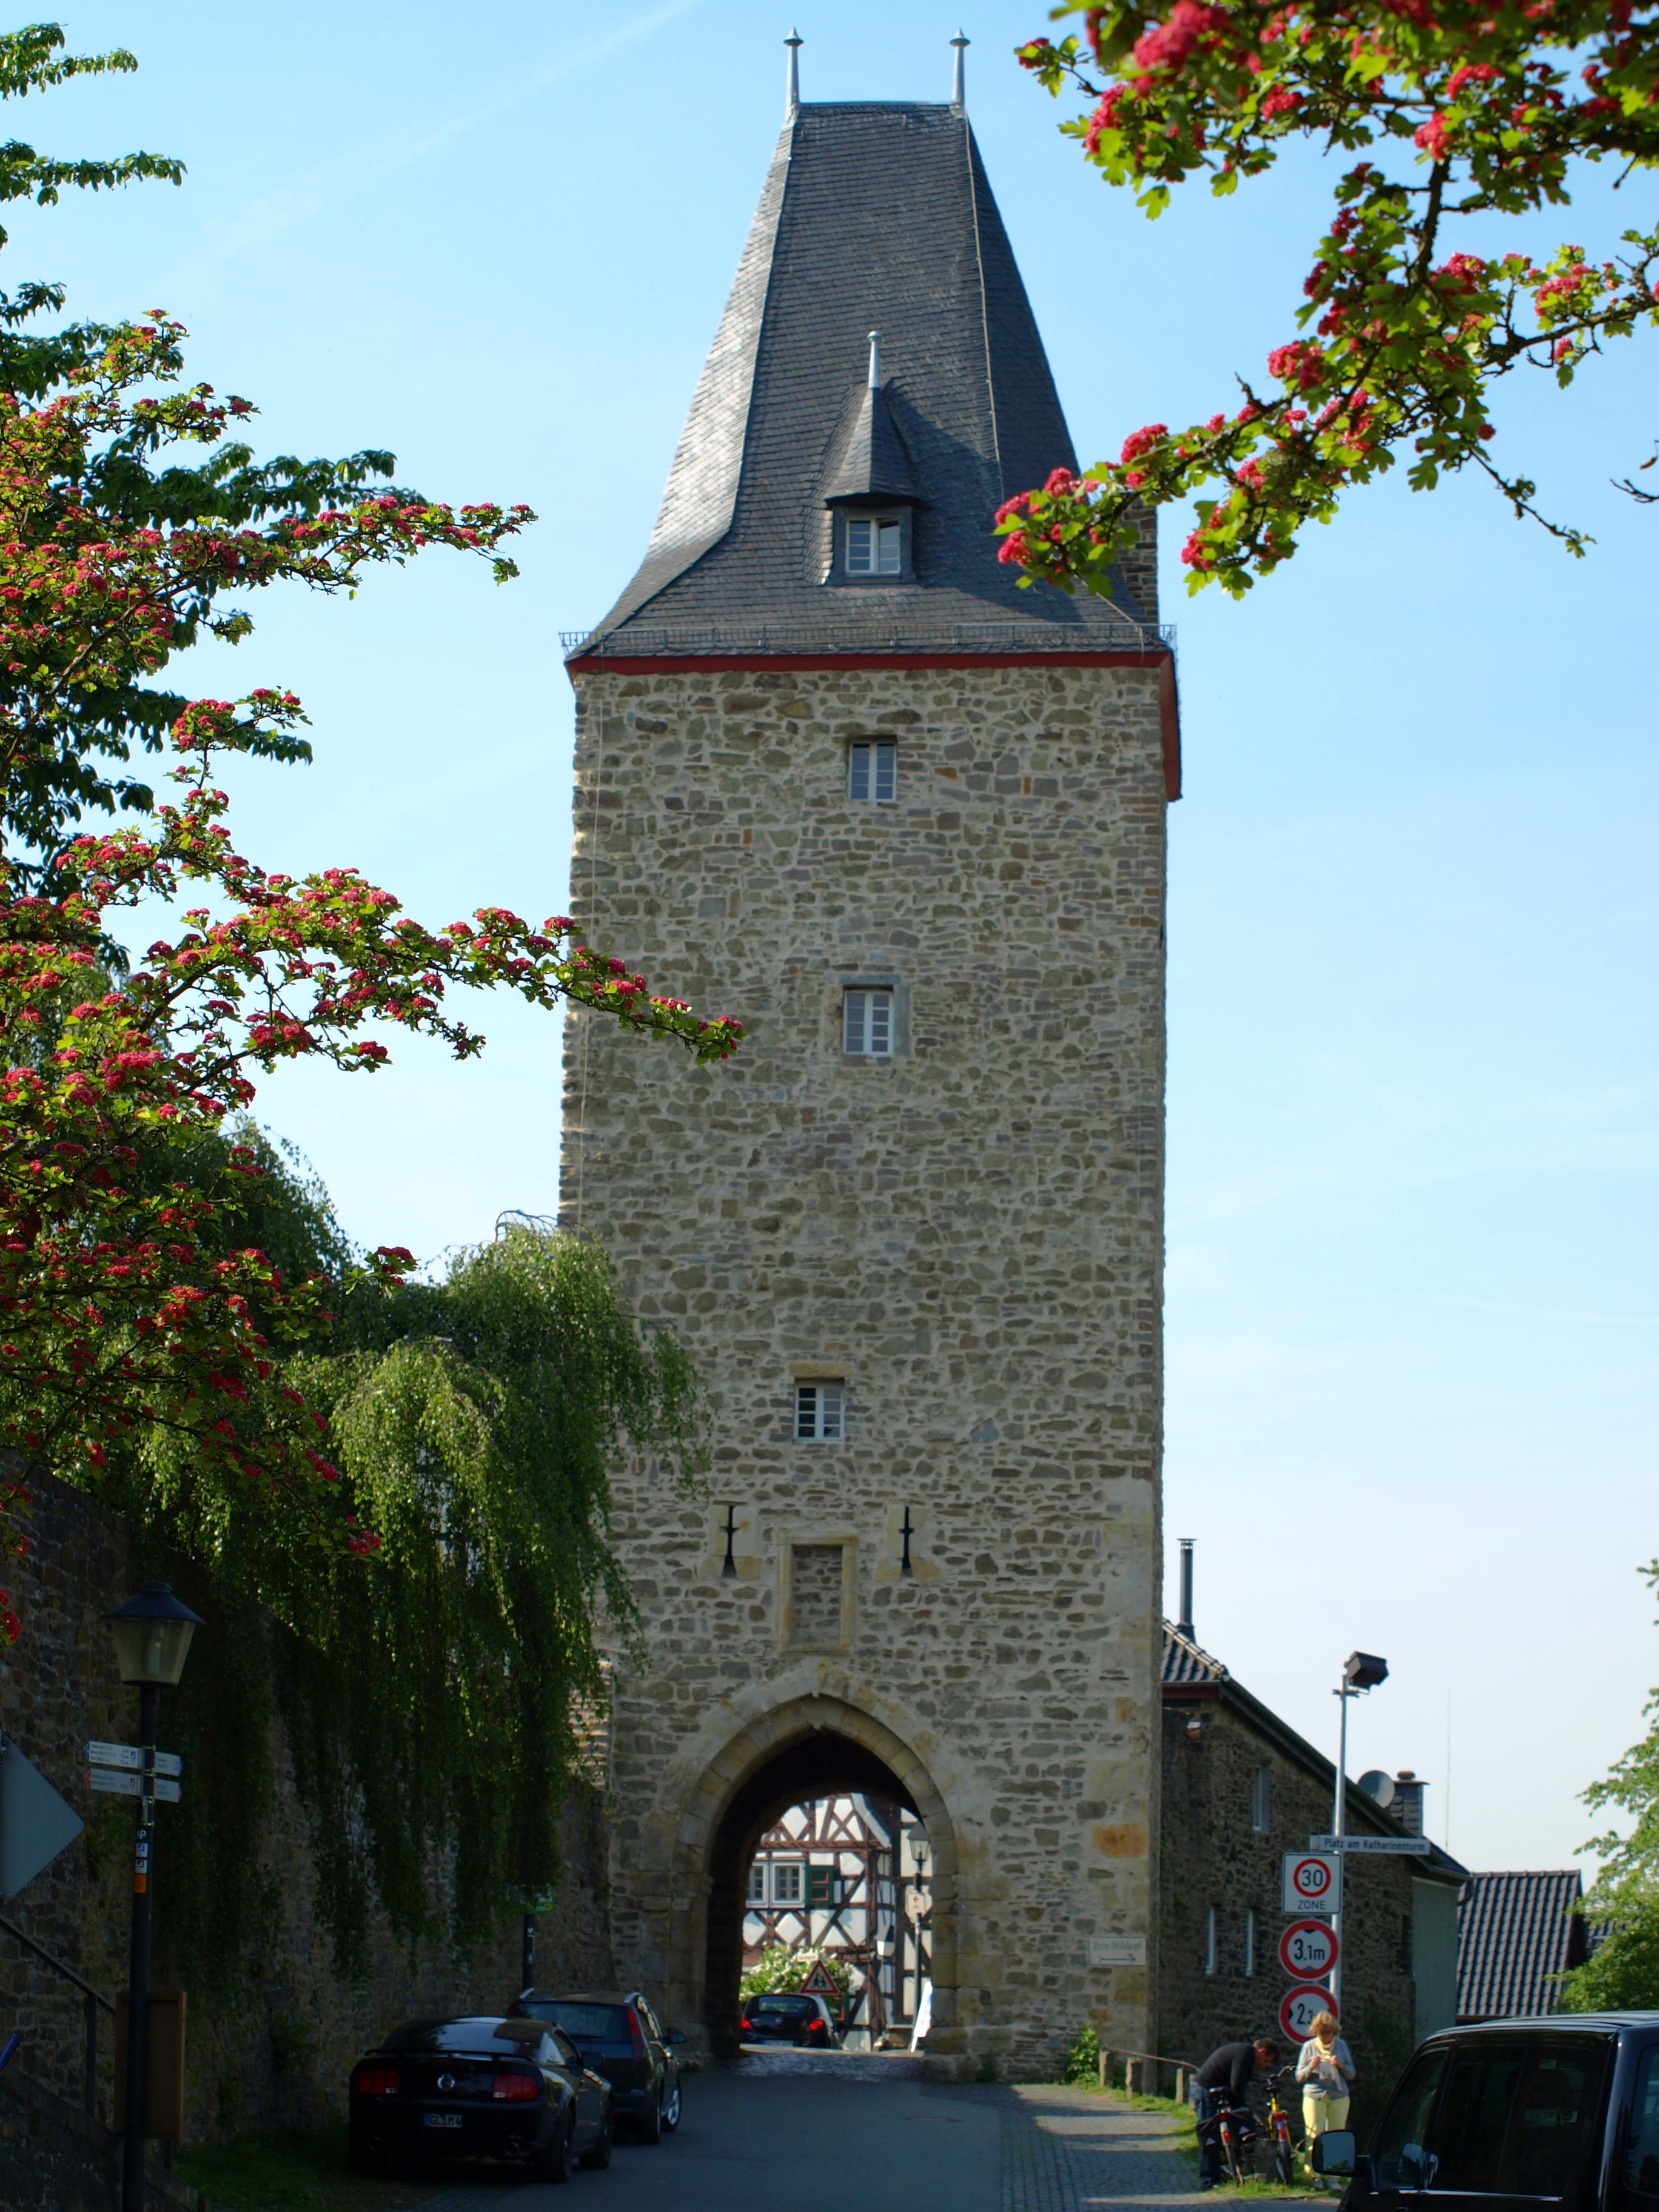
tree, town, building, tower, castle, landmark, church, chapel, tourism, place of worship, clock tower, bell tower, places of interest, steeple, middle ages, city blankenberg, katharinenturm